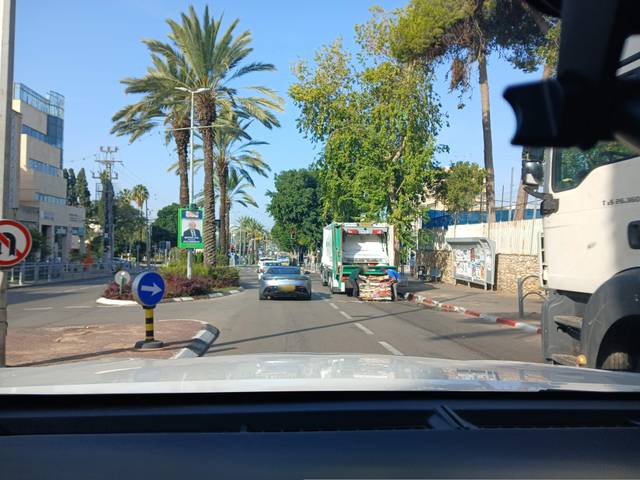
Region: Israel
Coordinates: 32.181, 34.873